Skanderbeg Square

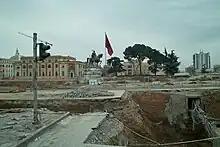
2010 construction works

Former Tirana mayor Edi Rama embarked on a plan to modernize and Europeanize the square. In March 2010, works began to transform the square into a pedestrians and public transport only area. A new fountain would use rain water as its water supply, while a two-meter high pyramid would be built and leveled with a 2.5% slope throughout the square. During the construction period, detour roads have been put in place to gradually establish the new and permanent road in the ring road around the square. The entire project is funded by a grant from the State of Kuwait.